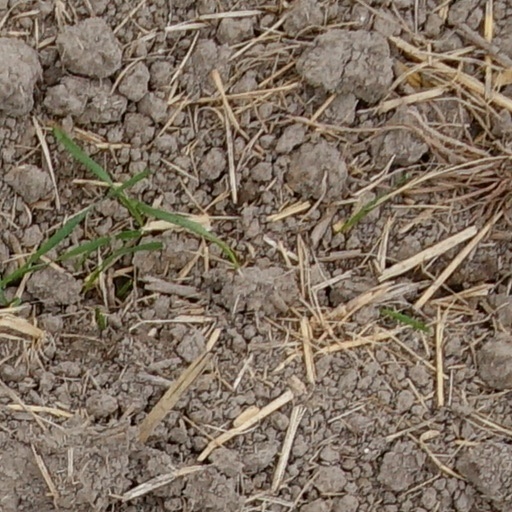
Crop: wheat